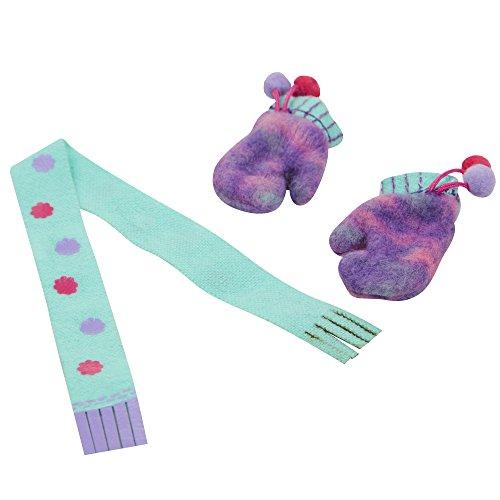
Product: Fancy Nancy Winter Wonderland Doll Accessories, Purple/Blue
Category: Toys & Games | Dolls & Accessories | Dolls
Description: Make Nancy fancy dolls sold separately.
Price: $13.99
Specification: ProductDimensions:6x2x6inches|ItemWeight:2.4ounces|ShippingWeight:3.04ounces(Viewshippingratesandpolicies)|ASIN:B079JC2FK5|Itemmodelnumber:B079JC2FK5|Manufacturerrecommendedage:3-7months